Italian battleship Dante Alighieri

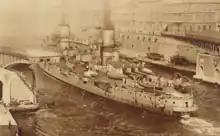
"Dante Alighieri" in Taranto

"Dante Alighieri", named after the medieval Italian poet, was the only dreadnought battleship ever named for a poet. She was laid down at the naval shipyard in Castellammare di Stabia on 6 June 1909, launched on 20 August 1910, and completed on 15 January 1913. The ship was used to evaluate Curtiss floatplanes in 1913–14. When Italy entered World War I in May 1915, "Dante Alighieri" was the flagship of the 1st Battle Squadron based at Taranto and remained with the squadron through 1916. For the rest of the war, the ship was assigned to the Southern Adriatic and Ionian Sea forces. Under the command of Vice Admiral Paolo Thaon di Revel, the ship was positioned to intercept any Austro-Hungarian ships based at Cattaro if they sortied to attack the Allied ships bombarding Durazzo on 2 October 1918. The Austro-Hungarians remained in harbor and "Dante Alighieri" did not fire her guns during the battle.